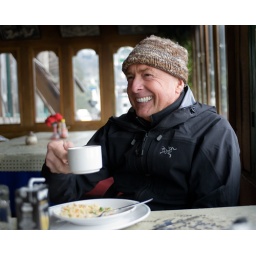
Art Wolfe on a mountain pass tea house in Bhutan